Grand Bay (Georgia)

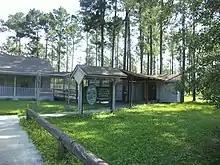
Grand Bay Wetlands Management Area Robert Patten Wetland Education Center

The Grand Bay Wetland Education Center is operated as a partnership by the Coastal Plains Regional Educational Service Agency and the Georgia Department of Natural Resources. The Center features a boardwalk, education rooms and observation tower, and offers environmental education programs about the wetlands, field trips and accredited teacher training. The center teaches students about the relationship of plants and animals, with a focus on wetland ecology, wildlife and plant identification, air quality, and plant adaptations.